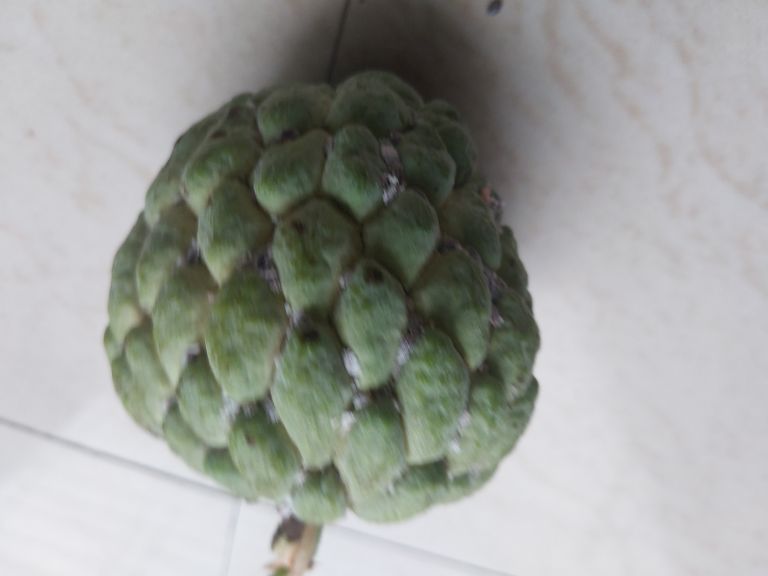
Disease label: Mealy Bug